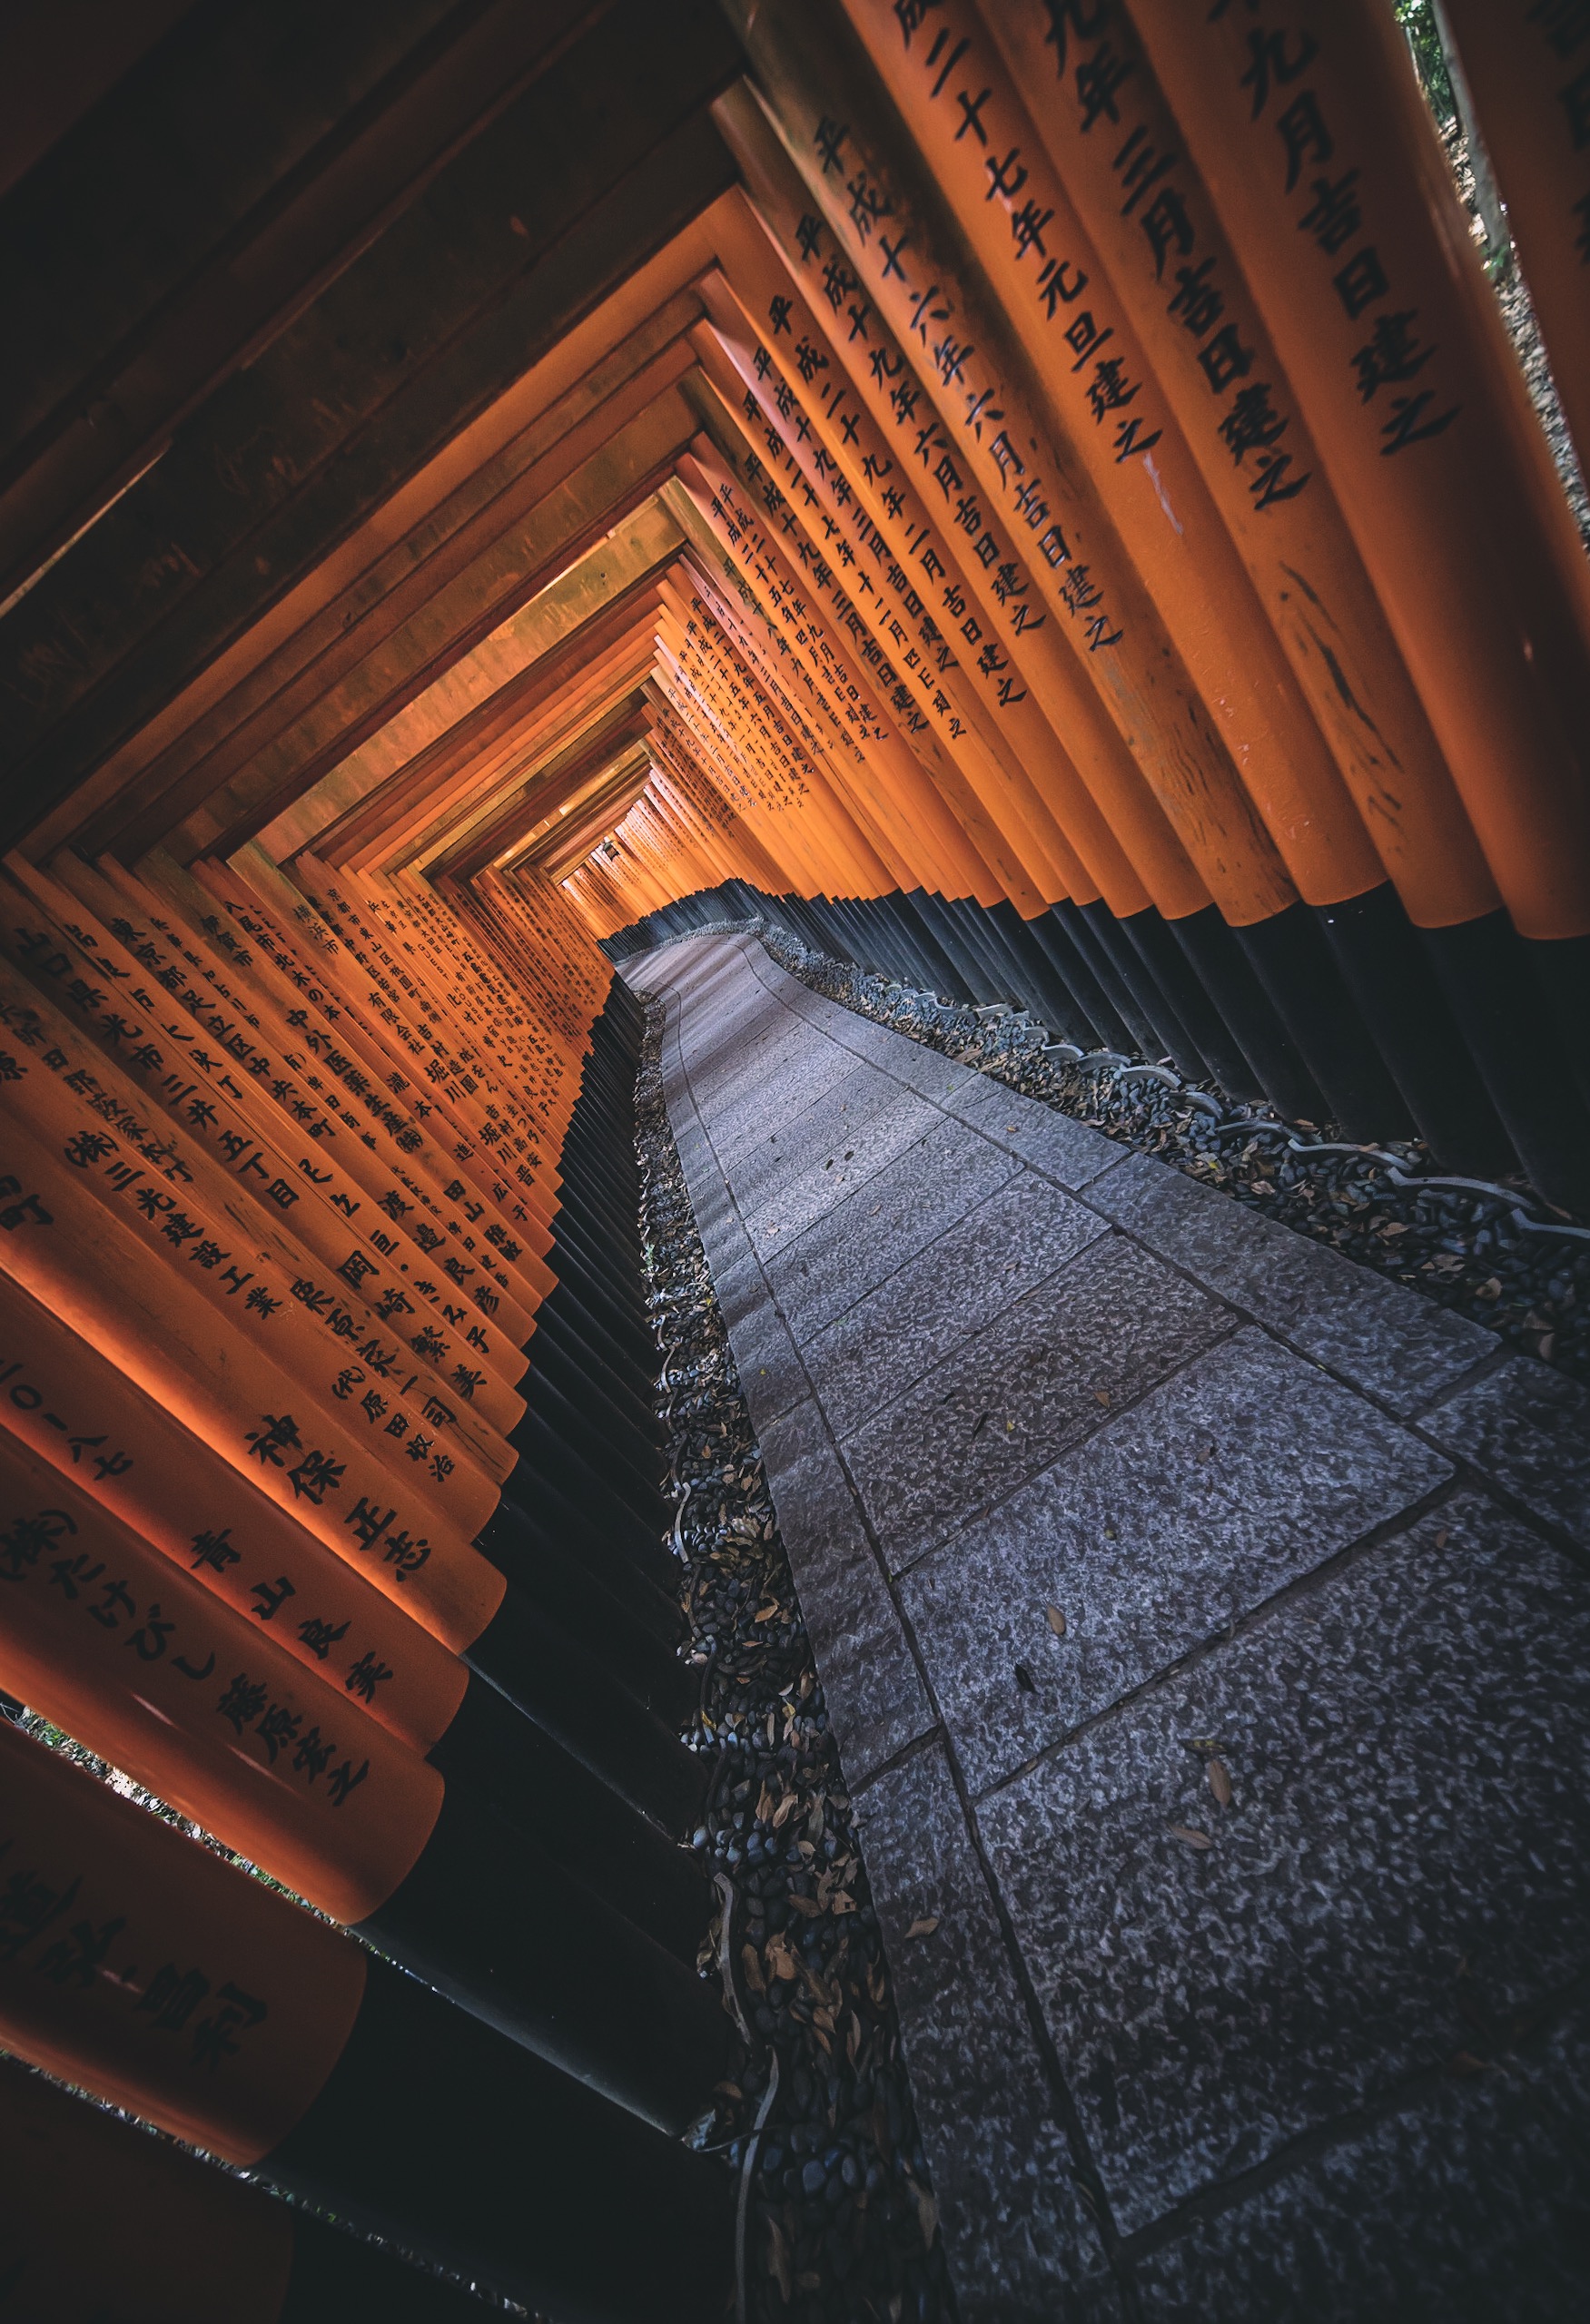
light, architecture, line, Tints and shades